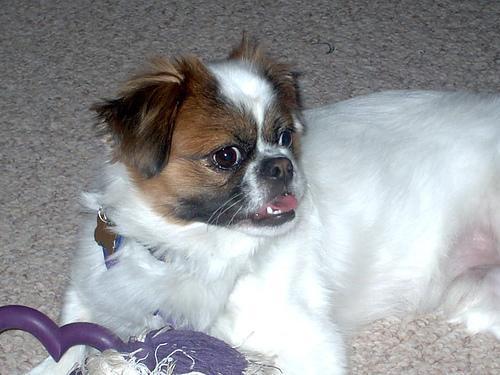
japanese chin